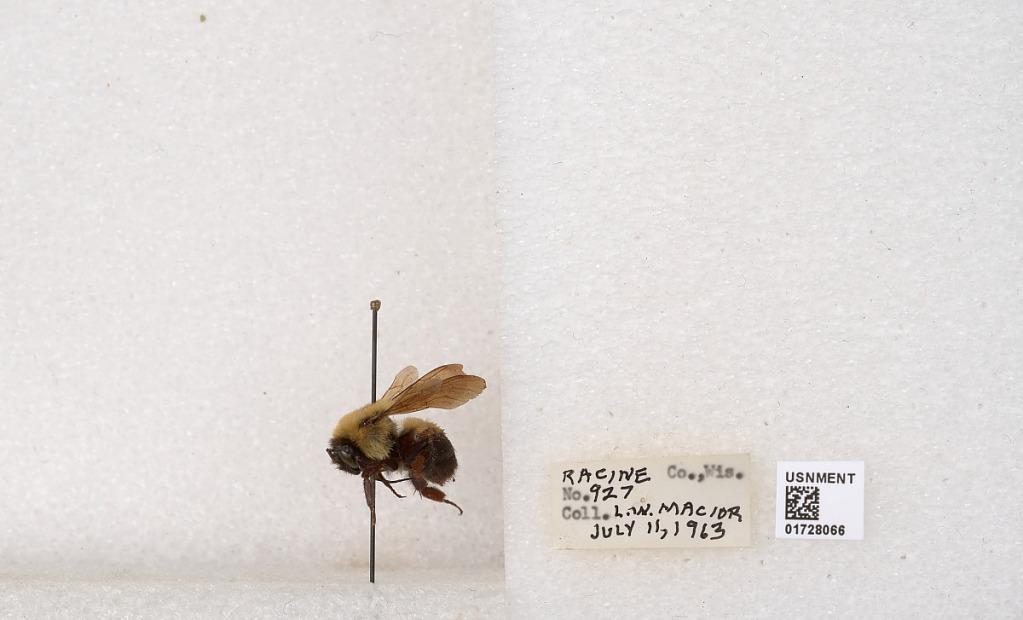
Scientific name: Bombus (Separatobombus) griseocollis (De Geer)
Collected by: L. Macior
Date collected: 1963-7-11
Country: United States
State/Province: Wisconsin
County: Racine
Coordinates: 42.7299, -87.8123